Cavefish

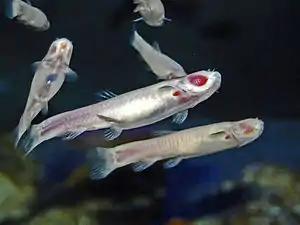
"Garra andruzzii" showing the pale colour and lack of eyes typical of cavefish. The large red spot on the head is the blood-filled gills, visible through the semi-transparent gill cover

Cavefish or cave fish is a generic term for fresh and brackish water fish adapted to life in caves and other underground habitats. Related terms are subterranean fish, troglomorphic fish, troglobitic fish, stygobitic fish, phreatic fish, and hypogean fish.